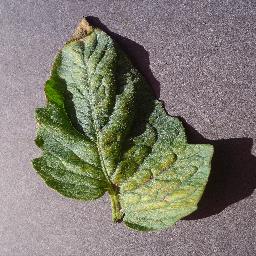
Label: Tomato___Spider_mites Two-spotted_spider_mite